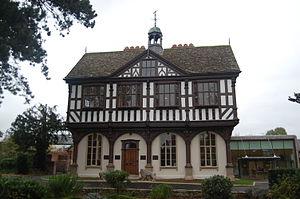
Grange Court est une maison faisant partie de l'ensemble du marché de Leominster, dans l'Herefordshire en Angleterre. Le bâtiment a été construit en 1633 par John Abel.
Leominster est une ville anglaise située dans le comté du Herefordshire, non loin de la frontière galloise. Elle se trouve à la confluence de la Lugg avec son affluent la Kenwater, à 19 km au nord de la ville de Hereford et à 18 km au sud de Ludlow.
Le Herefordshire /ˈhɛɹɪfədʃə/ est un comté traditionnel d'Angleterre. Il est situé dans les Midlands de l'Ouest, à la frontière du pays de Galles. Il doit son nom à son chef-lieu, la ville de Hereford. Administrativement, il constitue depuis 1998 une autorité unitaire.